Rubble Kings

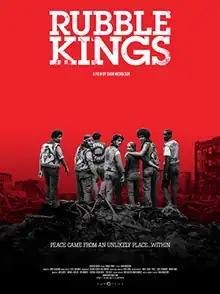
Theatrical poster

Rubble Kings is a 2015 documentary film directed by Shan Nicholson that depicts gang violence in The Bronx in the 1970s, specifically the events leading up to and following the Hoe Avenue peace meeting.